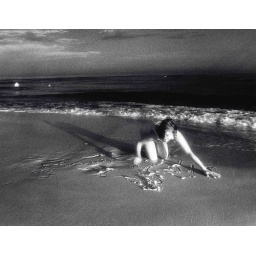
girl writing in sand